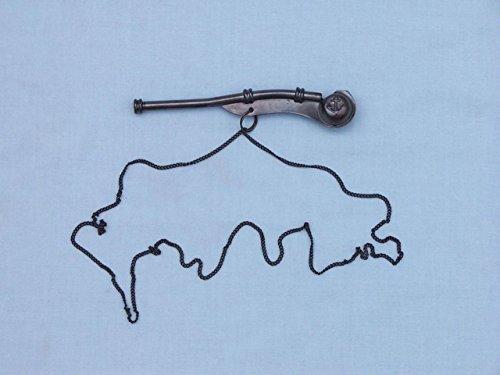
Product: Hampton Nautical 3xglass-101 Boatswain (Bosun) 5" w/Rosewood Box-Nautical Whistle-Oil Rubbed Bronze
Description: Traditional design of a bosuns pipe fully functional whistle.
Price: $26.90
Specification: ProductDimensions:5x2x2inches|ItemWeight:5ounces|ShippingWeight:5ounces|Manufacturer:HamptonNautical|ASIN:B01LZ8J8PE|DomesticShipping:Currently,itemcanbeshippedonlywithintheU.S.andtoAPO/FPOaddresses.ForAPO/FPOshipments,pleasecheckwiththemanufacturerregardingwarrantyandsupportissues.|InternationalShipping:Thisitemisnoteligibleforinternationalshipping.LearnMore|Californiaresidents:ClickhereforProposition65warning|Itemmodelnumber:K-236-Black